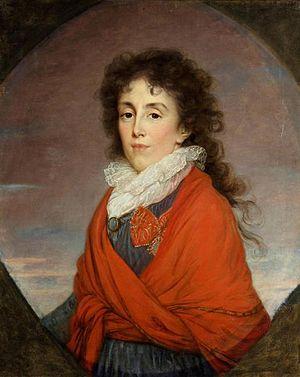
Cette page fournit une liste chronologique de tableaux de la peintre française Élisabeth Vigée Le Brun.